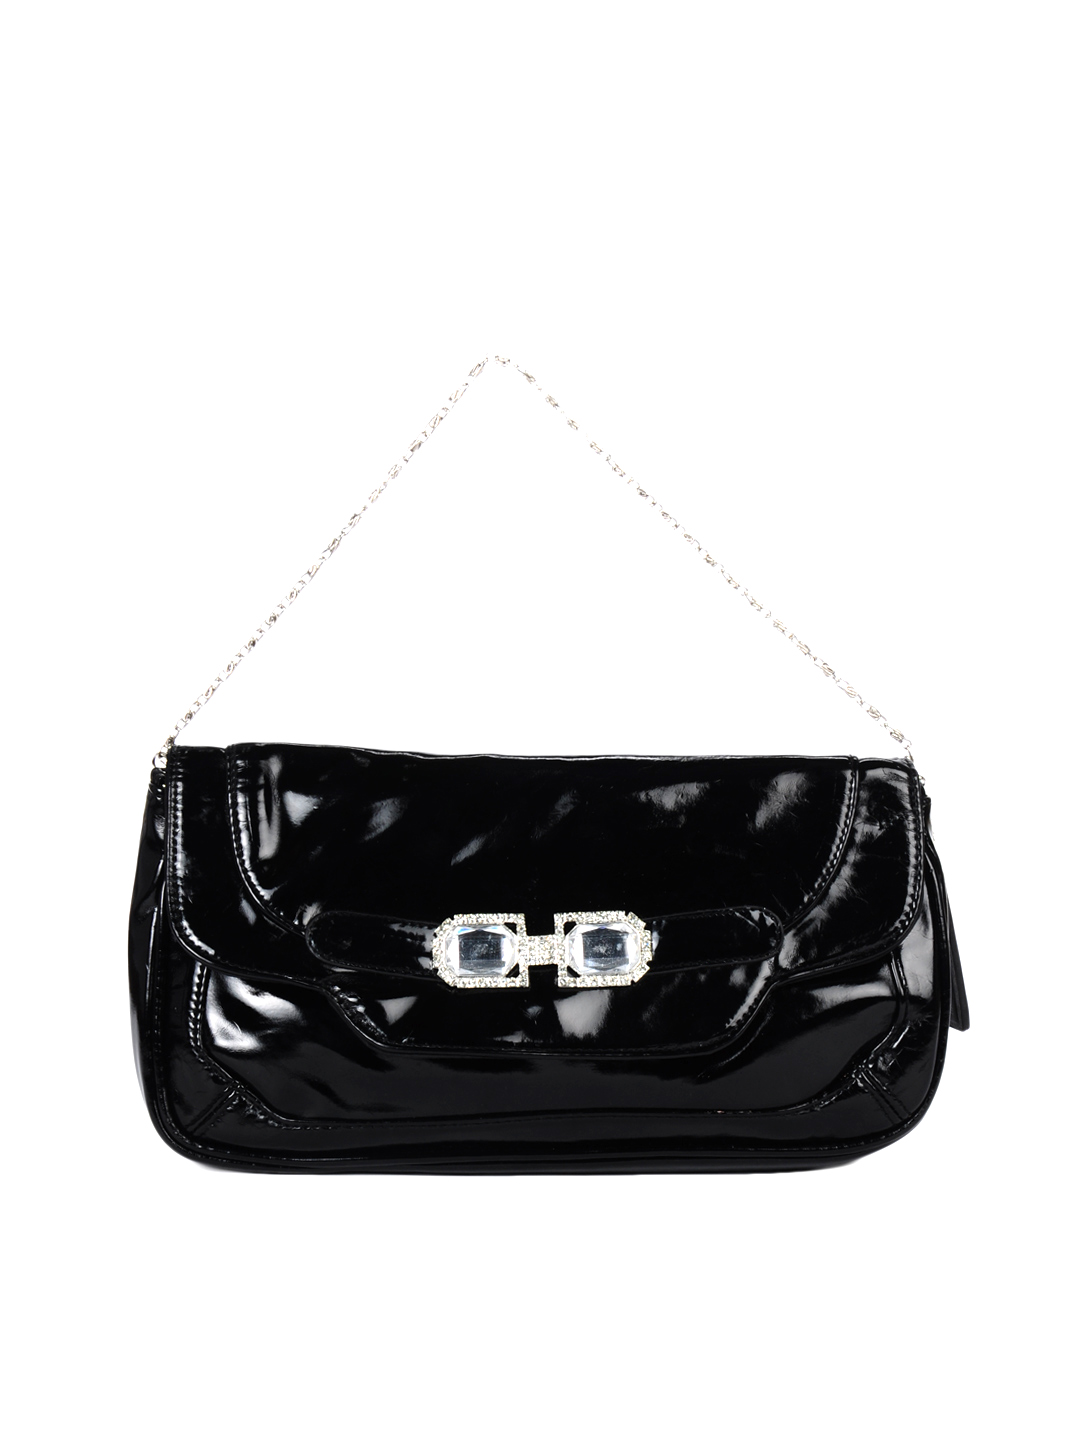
Allen Solly Woman Black Clutch
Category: Accessories / Bags / Clutches
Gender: Women
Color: Black
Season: Summer 2012
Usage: Casual